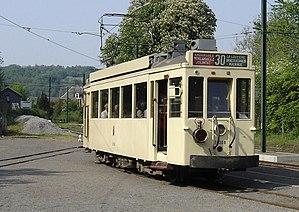
La Société nationale des chemins de fer vicinaux ou en néerlandais : Nationale Maatschappij van Buurtspoorwegen, était, en Belgique, la société publique qui reçut dès 1885 pour mission d'établir, à la demande des autorités publiques, des lignes de chemin de fer d'intérêt local ou de tramways sur l'ensemble du territoire belge afin d'offrir un service public de transport nécessaire à la population et à l'activité économique du pays. Un grand réseau de transport public allait rapidement se développer avant la Première Guerre mondiale et évoluer jusqu'à nos jours en délaissant le transport de marchandises, prépondérant aux origines, pour le seul transport de voyageurs et la plupart des lignes de chemin de fer au profit de lignes d'autobus.
Baume & Marpent est une entreprise de construction métallique et ferroviaire de la Région du Centre qui illustre l’expansion industrielle de la Belgique au cours des XIXᵉ et XXᵉ siècles.
Le Tramway Lobbes Thuin est une ligne de tramway à voie métrique et à alimentation électrique 600 V continu par ligne aérienne, exploitée conjointement avec un vaste musée consacré au tramway, le Centre de Découverte du Vicinal à Thuin en Belgique.